Legends of the Dark King

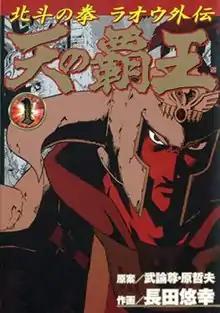
Cover of the first volume

, commonly romanized as Ten no Haoh or Raoh Gaiden, is a Japanese manga series by Yuko Osada that was serialized in the "Weekly Comic Bunch" from 2006 to 2007. It is a spinoff of the manga series "Fist of the North Star" by Buronson and Tetsuo Hara. The story centers on the "Fist of the North Star" antagonist Raoh and depicts his rise to power as the conqueror of a post-apocalyptic world prior to and during the events of the original work. The story of "Legends of the Dark King" also incorporates elements introduced in the "" movie series, including Raoh's childhood friends of Reina and Souga, who help him establish his army.